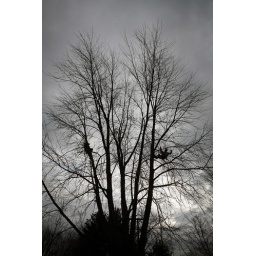
USDA inspects trees in Worcester, MA, for signs of the Asian Longhorned Beetle